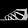
Label: Sandal